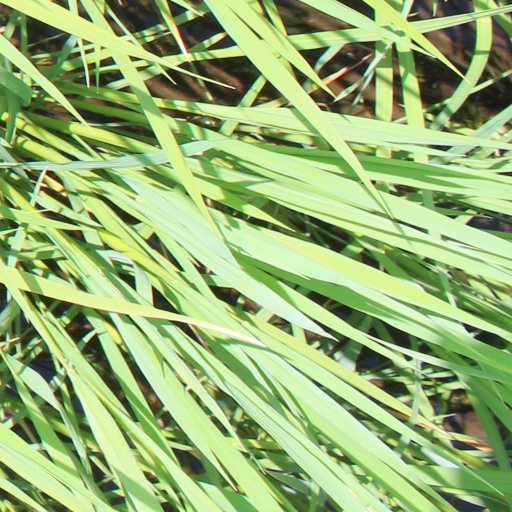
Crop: rice